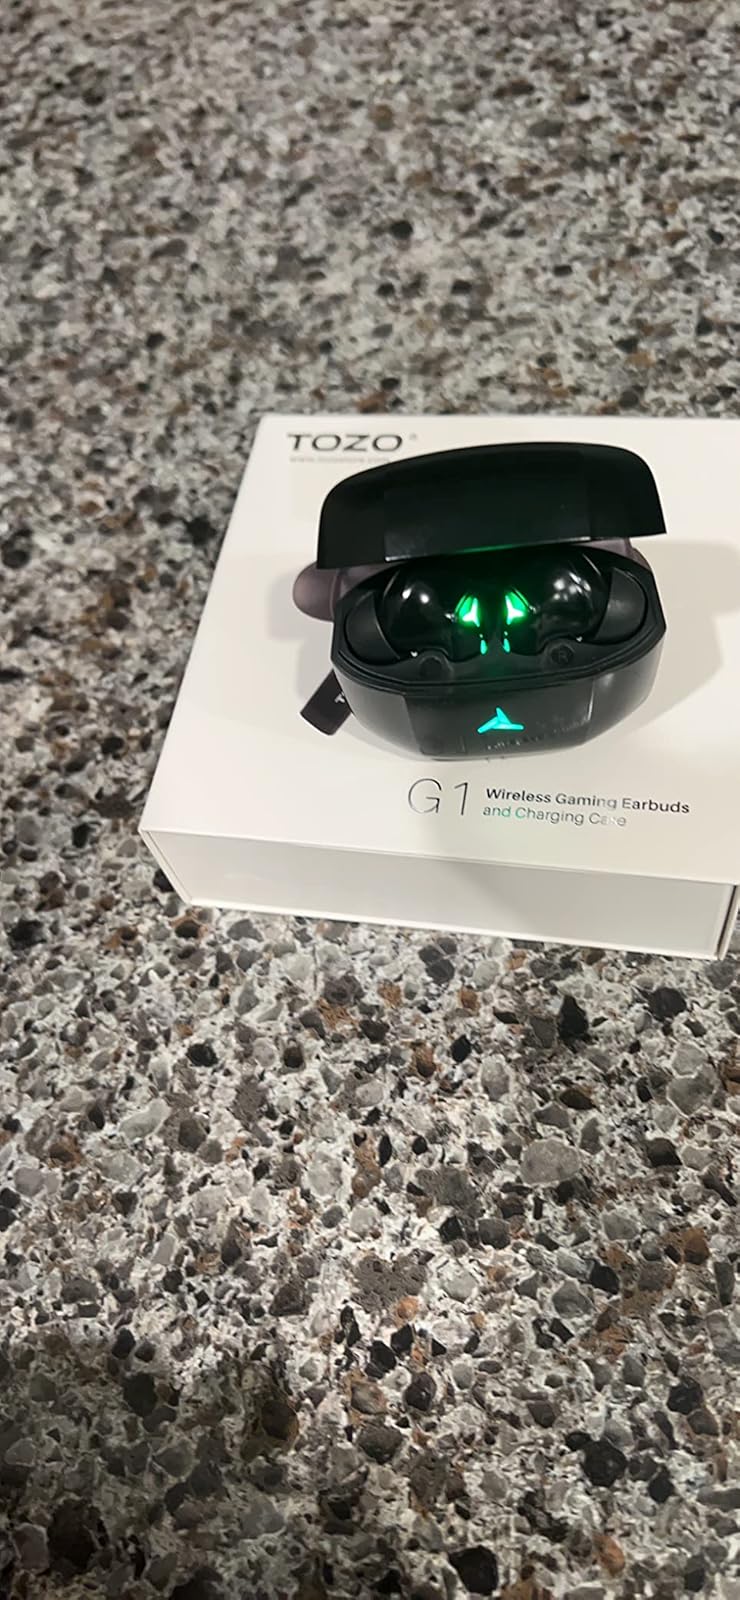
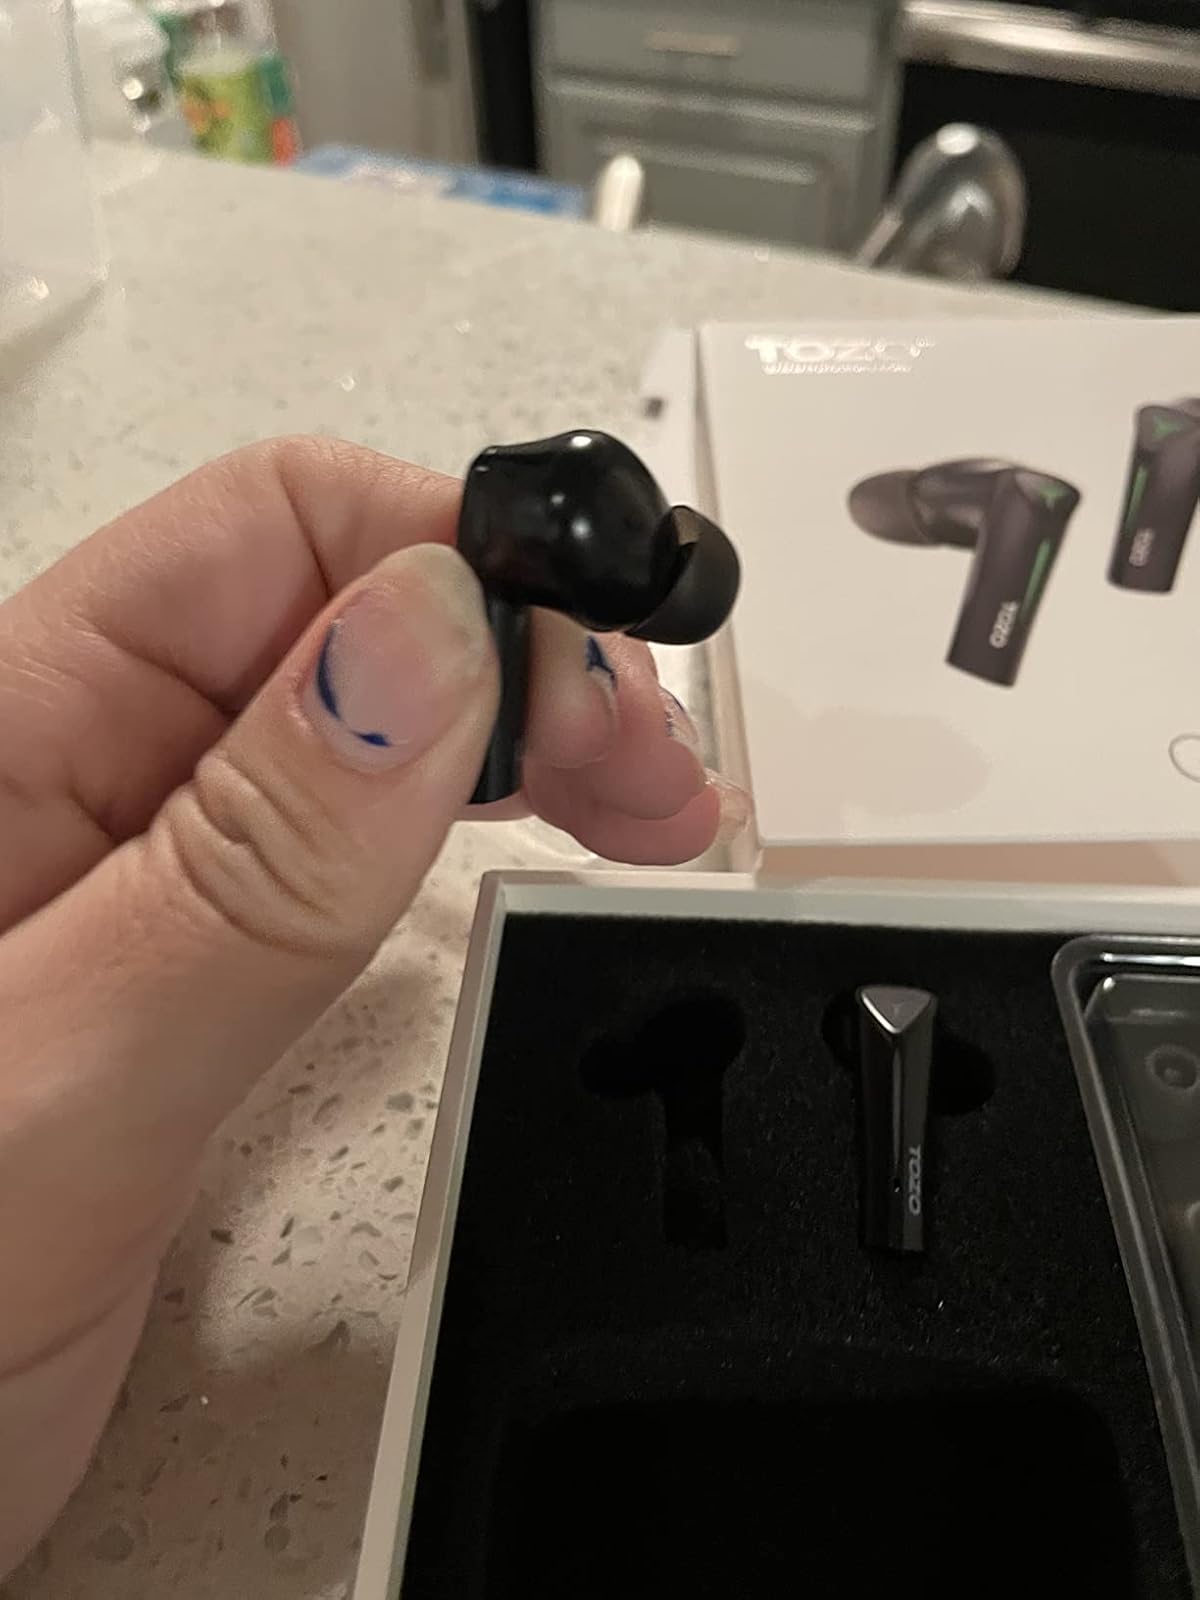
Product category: earbuds
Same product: yes